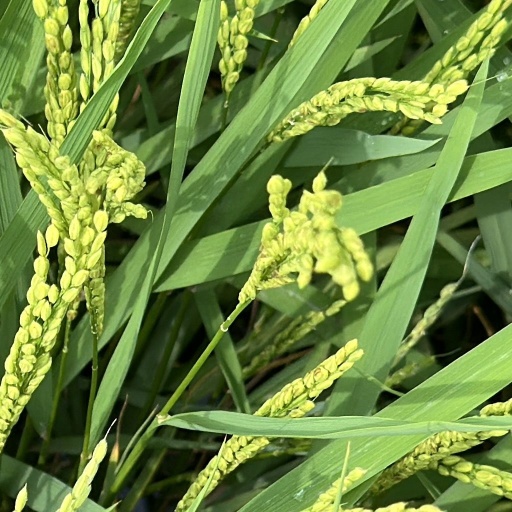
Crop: rice